Criminal law in the Marshall Court

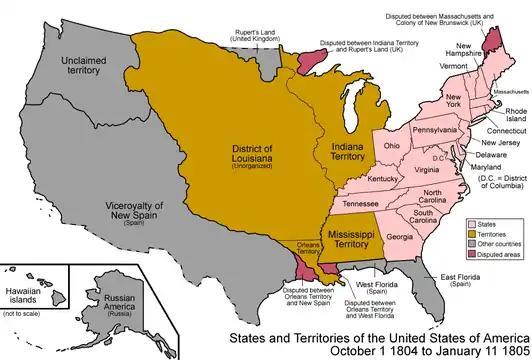
"Bollman" held that the venue provision of the Crimes Act of 1790 for crimes committed in "any place out of the jurisdiction of any particular state" did not apply to crimes committed in the Territory of Orleans.

The piracy cases considered by the Marshall Court arose under two Congressional statutes: the Crimes Act of 1790 and the Act of March 3, 1819.